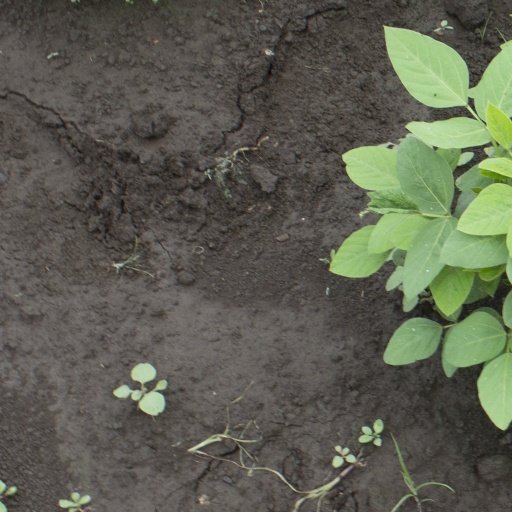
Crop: soybean